Stéphane Owona

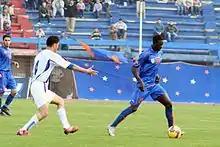

Stéphane Owona (born 29 July 1985) is a French-Ivorian football player. He currently plays for CS Meaux.